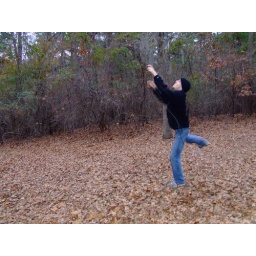
Throwing my nalgeen bottle in to the tree to string up my antenna. works good but hard to get high.